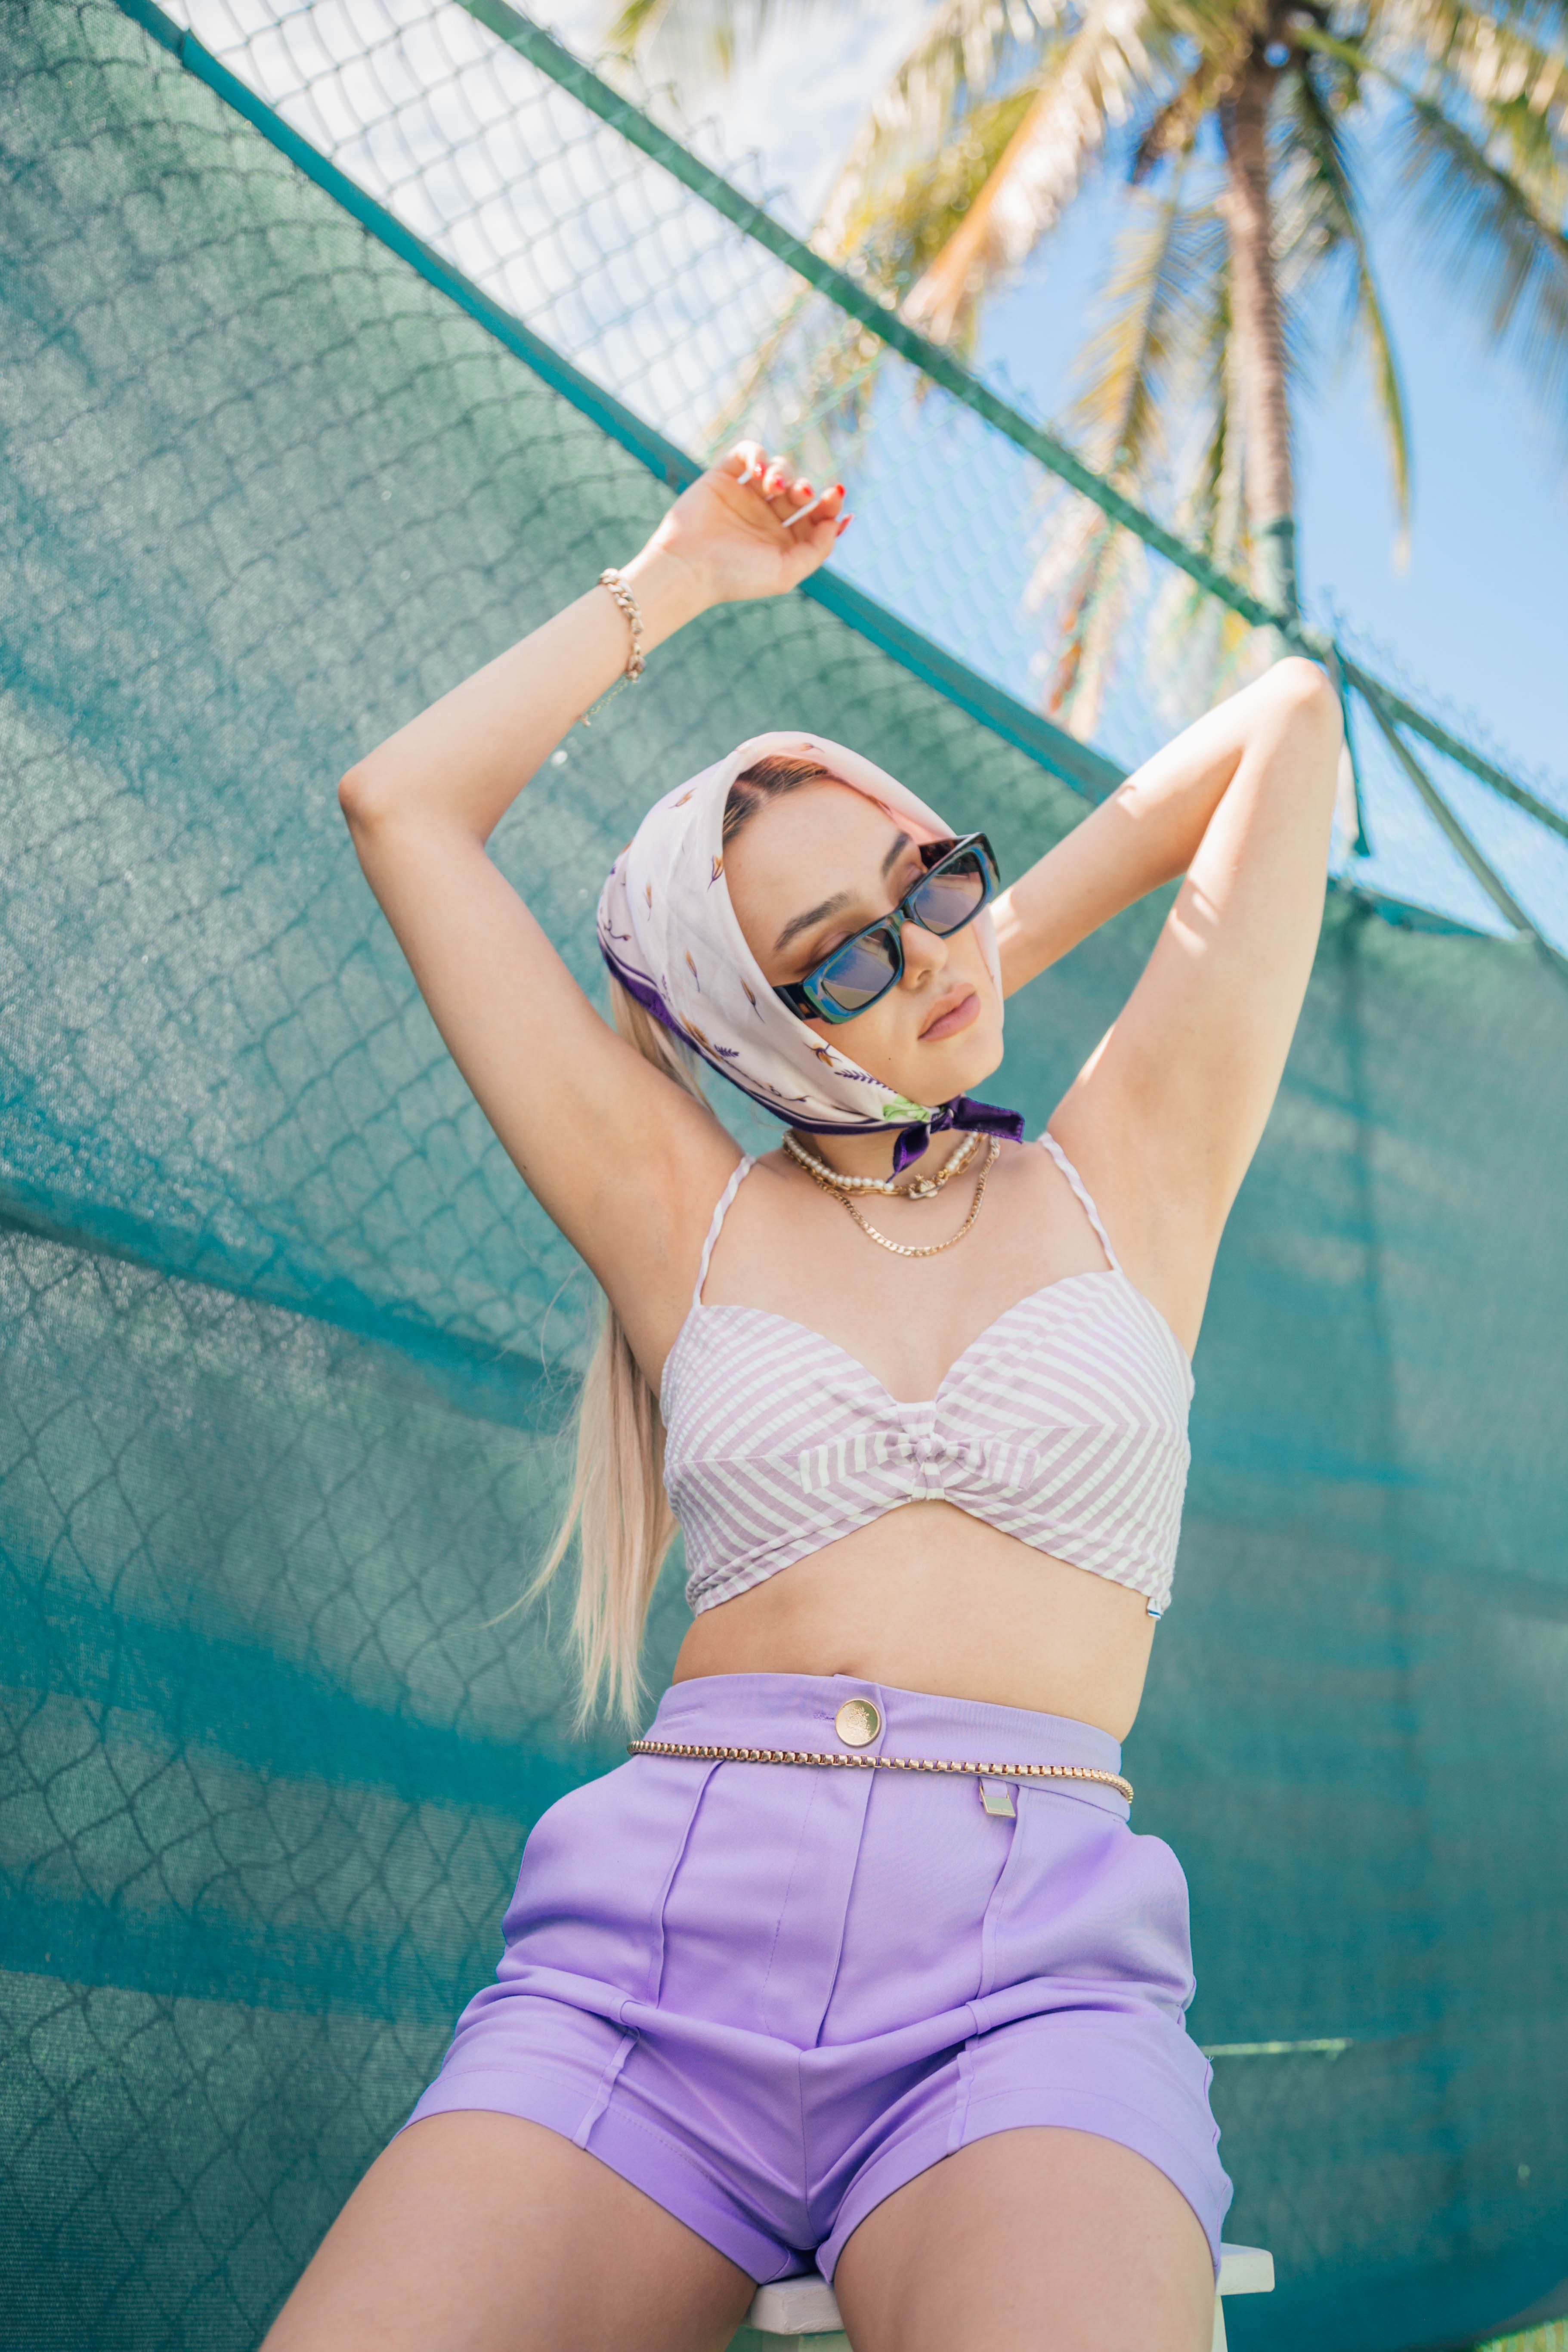
woman, arm, shoulder, photograph, shorts, muscle, light, azure, blue, flash photography, textile, fashion, brassiere, sunglasses, eyewear, thigh, waist, cool, performing arts, entertainment, leisure, summer, trunk, black hair, abdomen, tree, lingerie, electric blue, chest, swimsuit top, navel, undergarment, human leg, long hair, event, blond, fun, brown hair, underpants, jewellery, bikini, public event, performance, recreation, vacation, photo shoot, costume